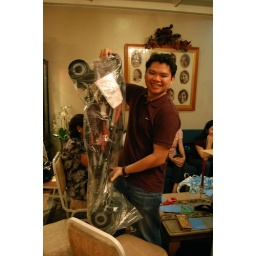
the MacLaren in orange and gray to match his favorite monster watch